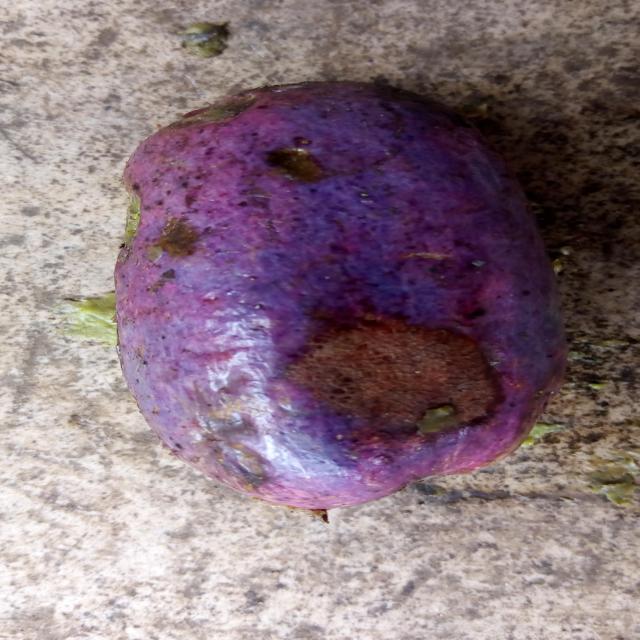
Plum grade: bruised